Maria Cunitz

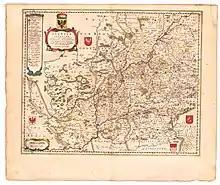

Maria Cunitz is usually characterized as Silesian, for example in the "Encyclopædia Britannica" Eleventh Edition of 1911. She was born and spent most of her life in the Holy Roman Empire, which included non-German minorities, ruled by the Austrian Habsburg monarchy. The fragment of Silesia in which Maria lived was part of Bohemia before 990, the united Poland between 990 and 1202 and part of Bohemia between 1038 and 1050. In 1202 the Polish seniorate was abolished and all Polish Duchies, including Silesia, became independent, although four Silesian dukes of the 13th century were rulers of Kraków and held the title "Duke of Poland". In 1331 the region again became part of Bohemia. In 1742 it became part of Prussia and in 1871 the German Empire. About three centuries after Maria's lifetime it was reassigned to Poland after World War II.